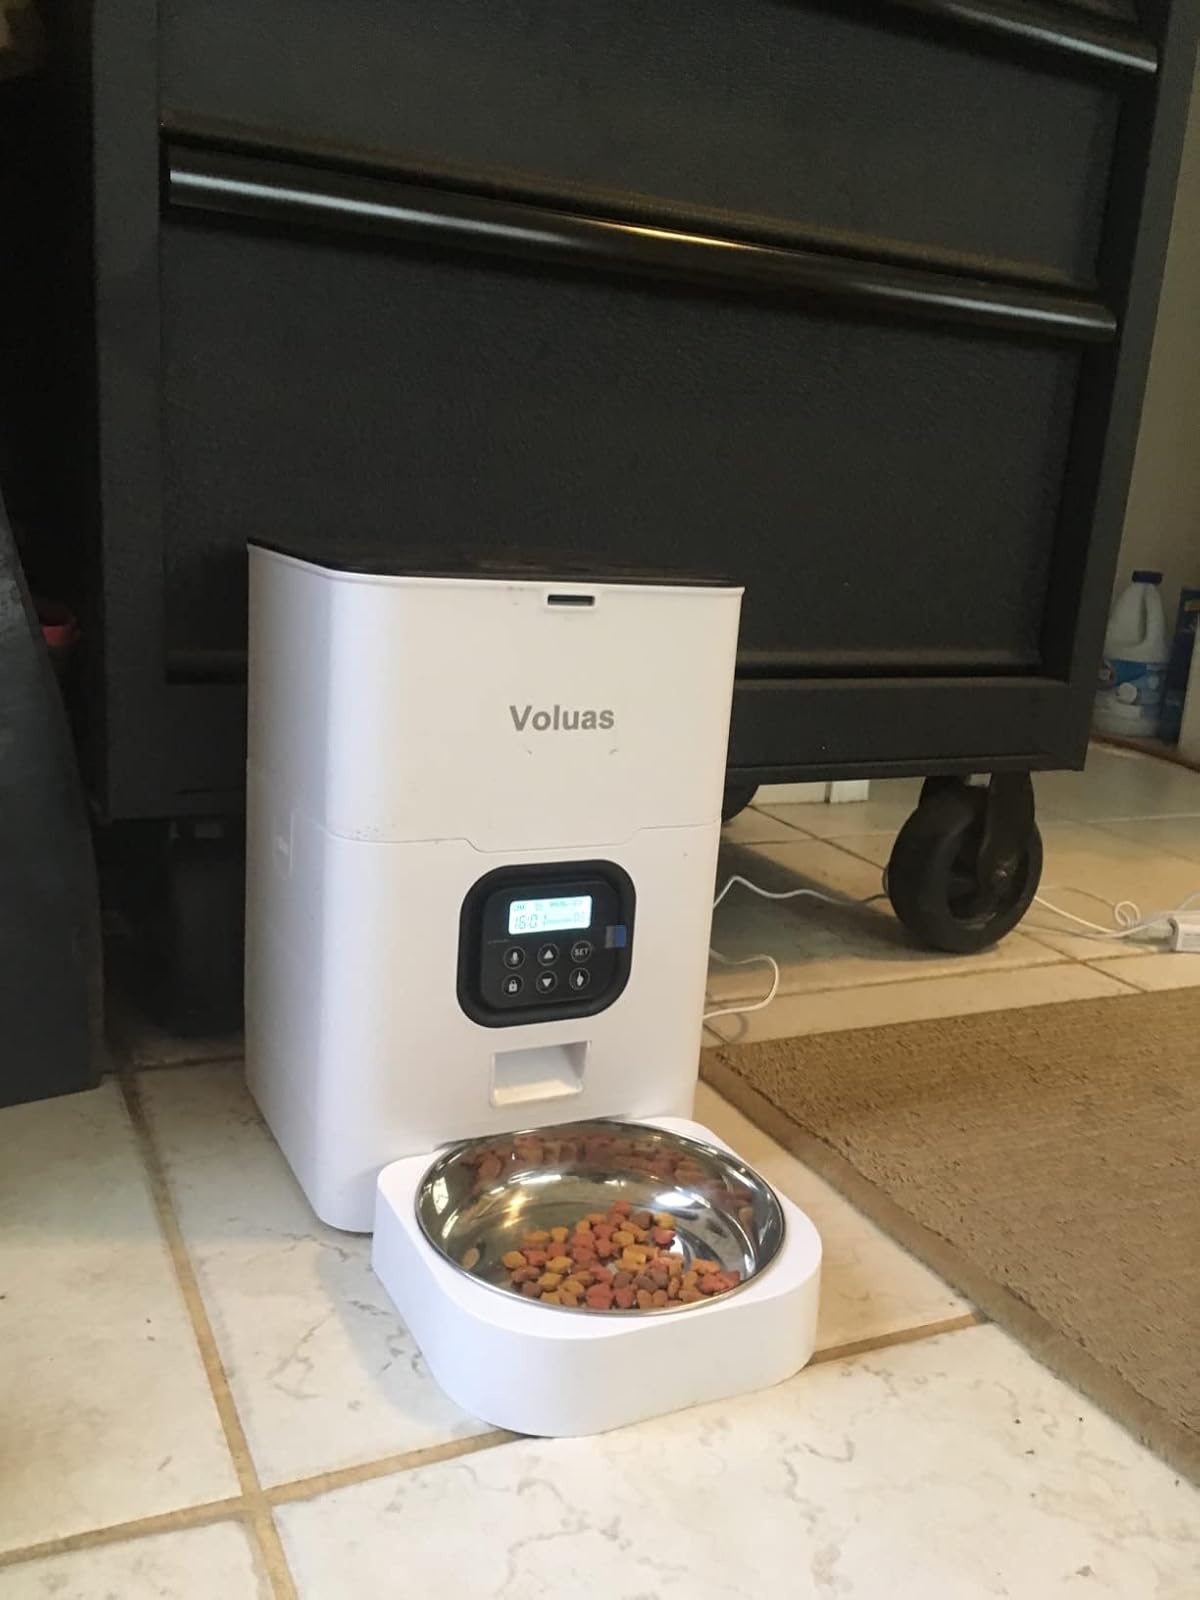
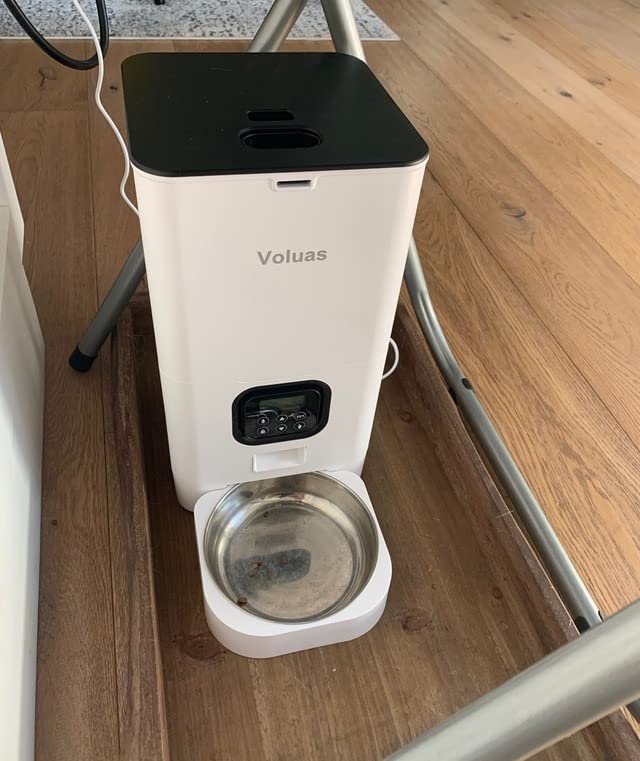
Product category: items_feeder
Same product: yes